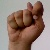
The image shows a hand gesture representing the letter 'T' in Indian Sign Language.